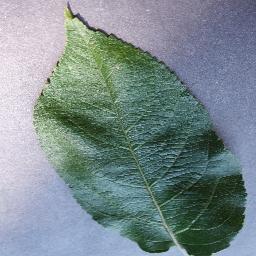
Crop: apple
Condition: healthy